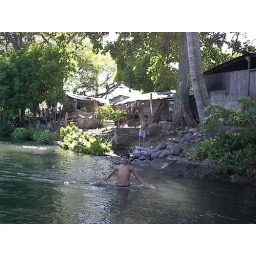
Tico boys playing in and by the river in Guanacaste, Costa Rica.